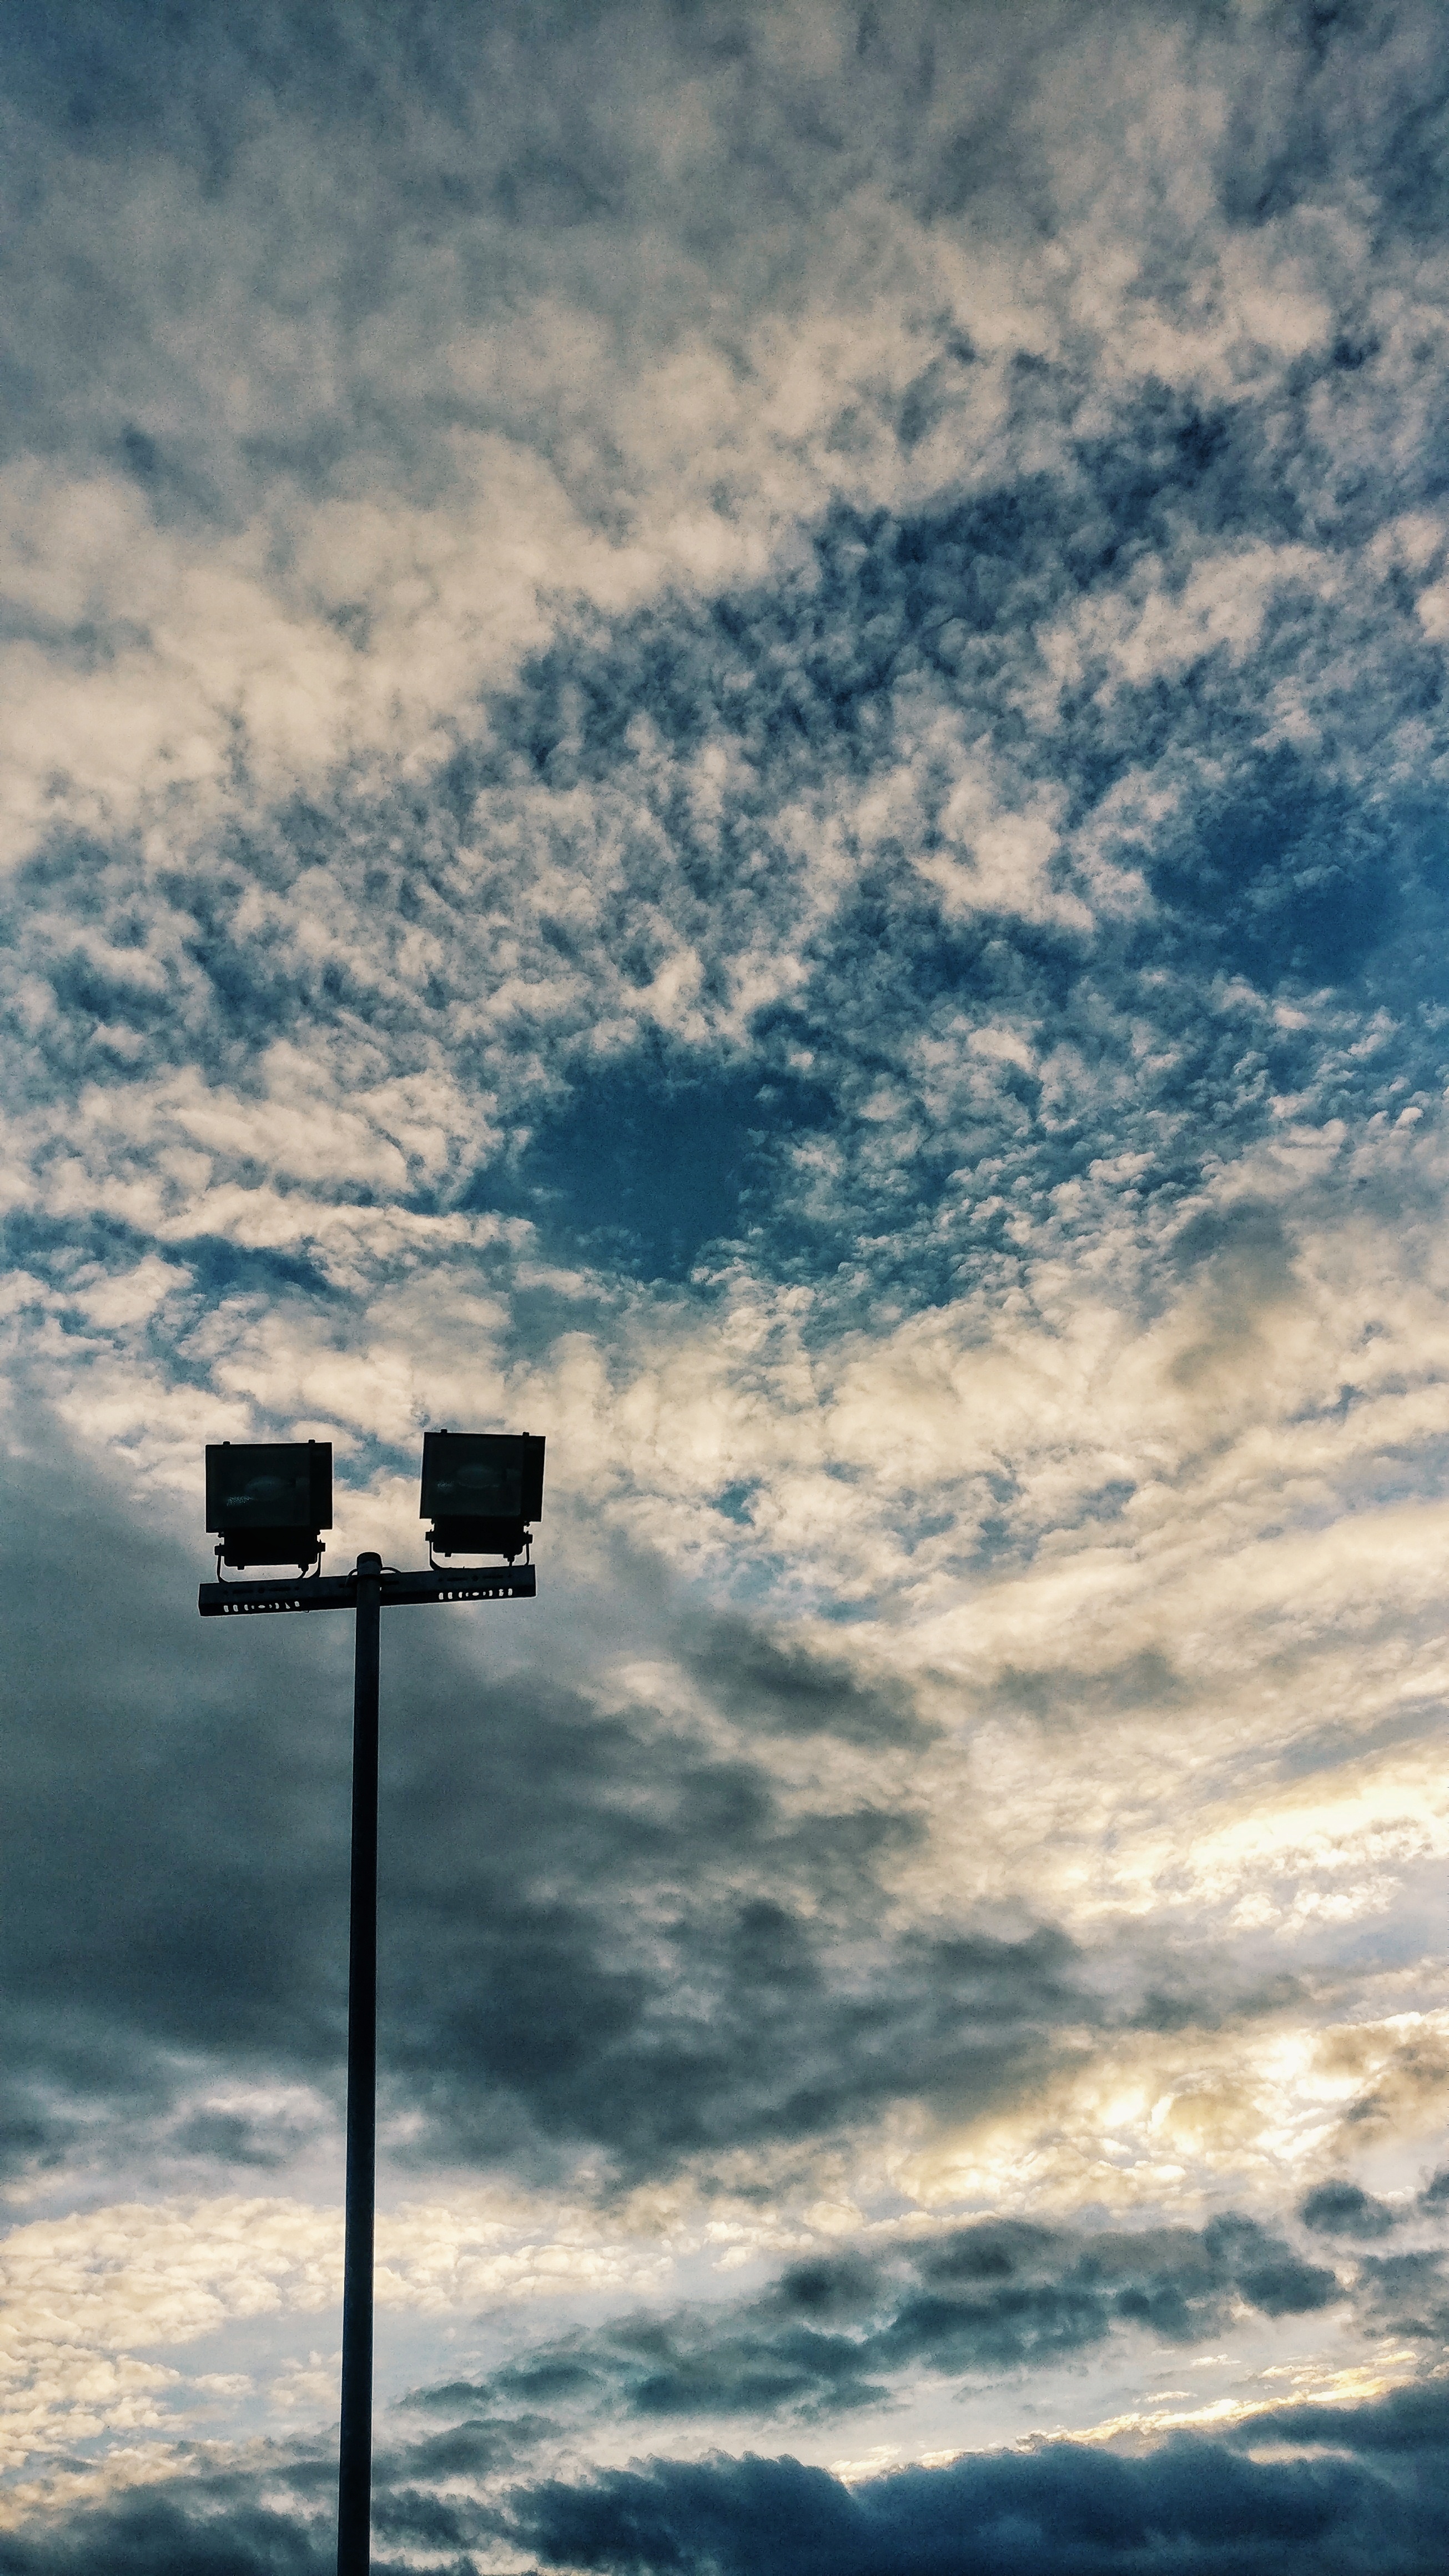
sea, horizon, cloud, sky, sunrise, sunset, sunlight, morning, wind, dawn, atmosphere, dusk, evening, reflection, blue, meteorological phenomenon